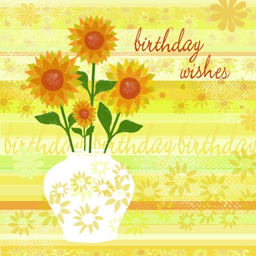
sunny sunflowers in a vase ...